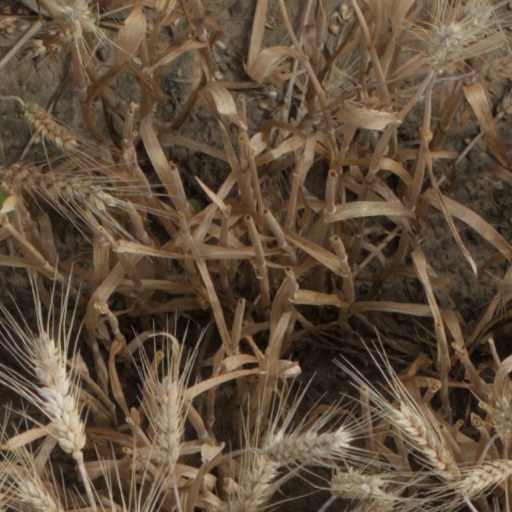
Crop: wheat